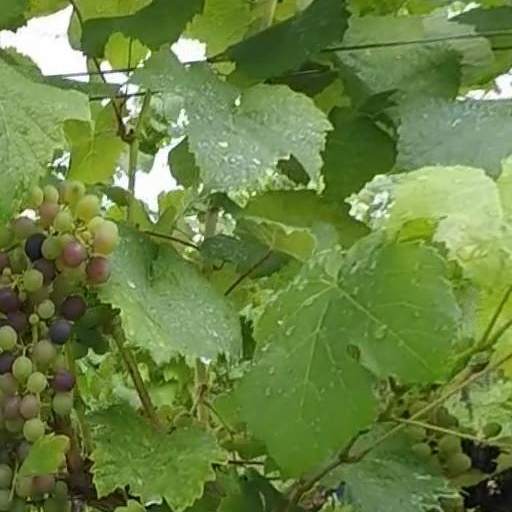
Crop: grape